Wilhelm August Rieder

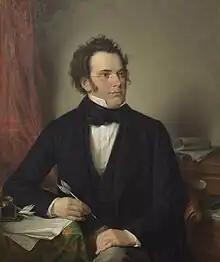
Oil portrait painting of Franz Schubert by Wilhelm August Rieder, after his own 1825 watercolor portrait, Vienna Museum, 1875

Wilhelm August Rieder (October 30, 1796 – September 8, 1880), was an Austrian painter and draughtsman.